USS Black Hawk (1848)

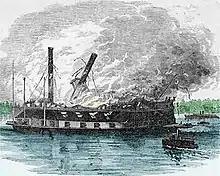
USS "Black Hawk" on fire off Cairo

"Black Hawk", a side-wheel river steamer, was built in 1848 as "Uncle Sam" at New Albany, Indiana; purchased by the Navy at Cairo, Illinois, November 24, 1862 as "New Uncle Sam"; commissioned December 6, 1862, Lieutenant Commander K. R. Breese in command; and renamed "Black Hawk" December 13, 1862.